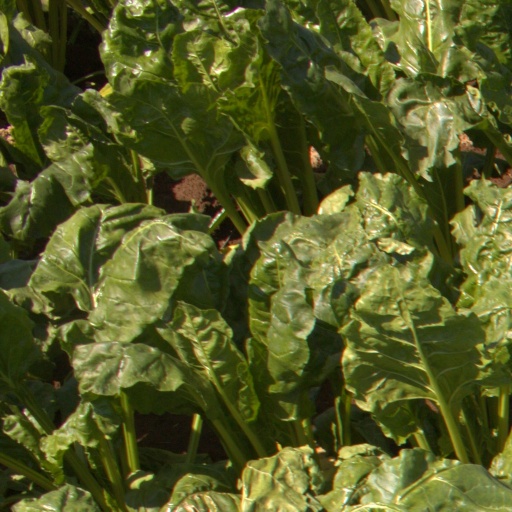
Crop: sugar beet